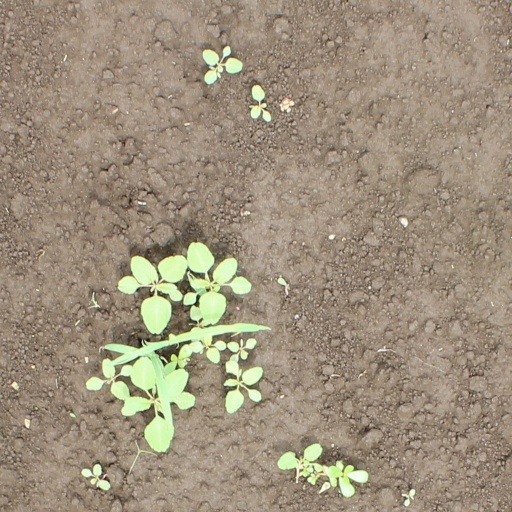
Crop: soybean